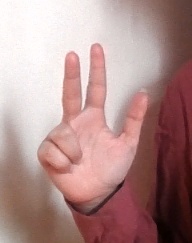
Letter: al